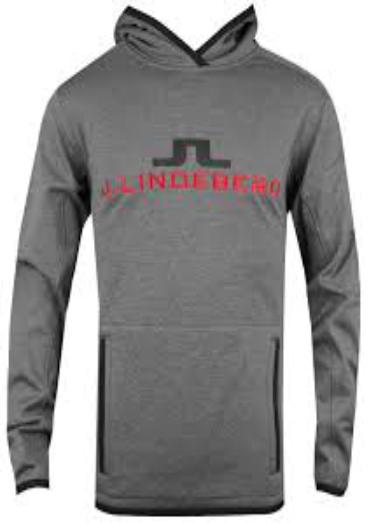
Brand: jlindeberg-2
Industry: Clothes